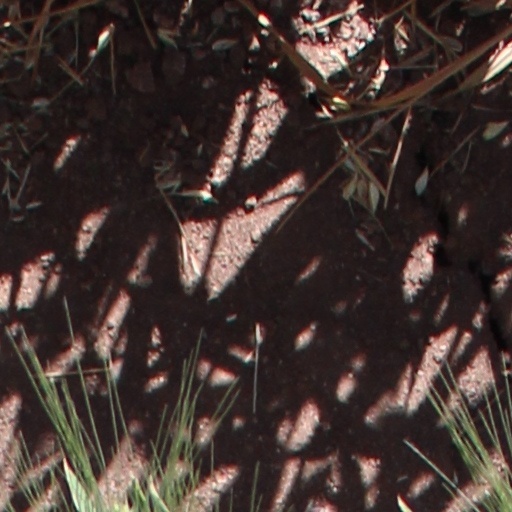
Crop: wheat